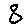
Label: 8